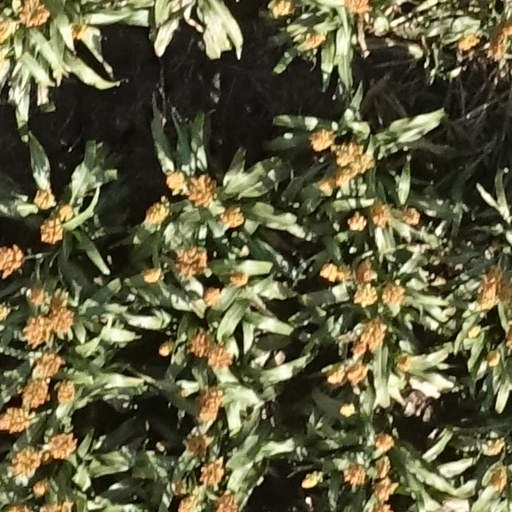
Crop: sorghum